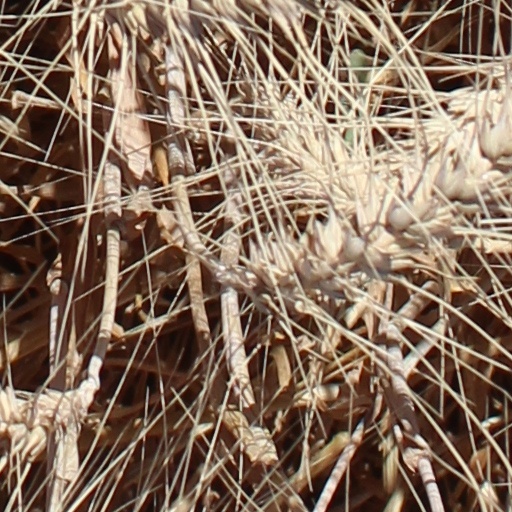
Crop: wheat